Heraion of Samos

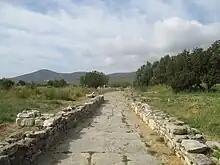
The Sacred Way

The Sacred Way was a road running from the city of Samos to the sanctuary, which was first laid out around 600 BC. Where the Sacred Way crossed the Imbrasos river, a large earthen dam was built to support the road and reroute the river. Previously, the sanctuary had been reached by sea and the main entrance was on the southeastern side, near the coast, but the construction of the Sacred Way led to a reorientation of the sanctuary, with the main entrance now being on the northern side of the temenos.